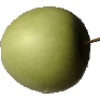
Label: Apple Granny Smith 1